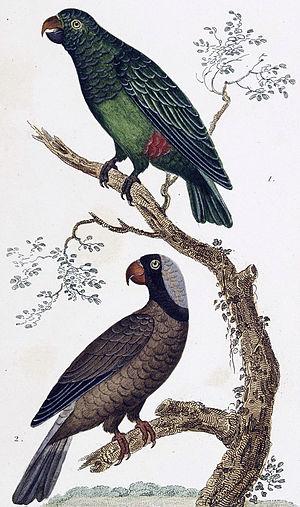
Antoine-Charles Vauthier, né en 1790 à Paris, et mort en 1879 dans la même ville, est un botaniste, entomologiste et illustrateur français.